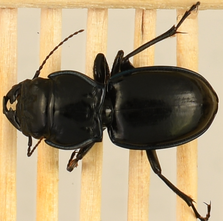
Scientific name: Pasimachus elongatus
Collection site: Central Plains Experimental Range NEON (CPER), plot CPER_006